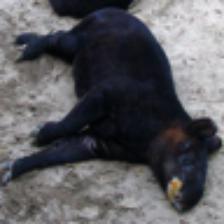
Label: NonHuman